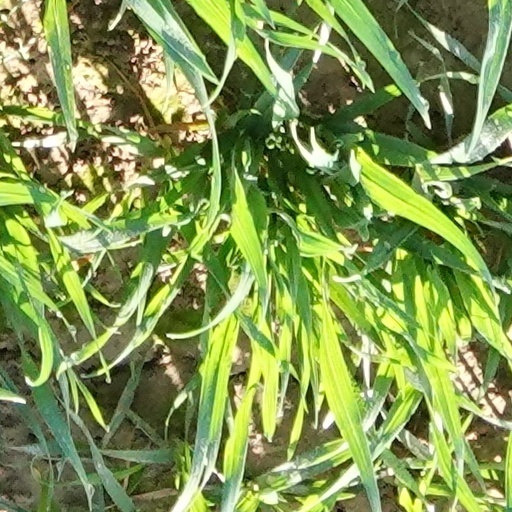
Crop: wheat